Parable of the Tares

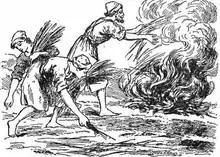
The burning of the tares

Saint Remigius: "It follows, And in the time of harvest I will say to the reapers, Gather together first the tares, and bind them in bundles to burn them. The harvest is the season of reaping which here designates the day of judgment, in which the good are to be separated from the bad."